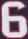
Number: 6